Antje Jackelén

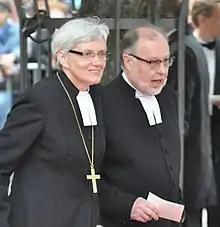
Antje and Heinz Jackelén during the royal wedding gala in 2010

Her husband, Heinz Jackelén, is a retired priest, also originally from Germany, and they have two daughters and several grandchildren. The couple met as undergraduate theology students at Uppsala University. The name Jackelén is believed to come from French-German Huguenot ancestors ("Ja(c)quelin").